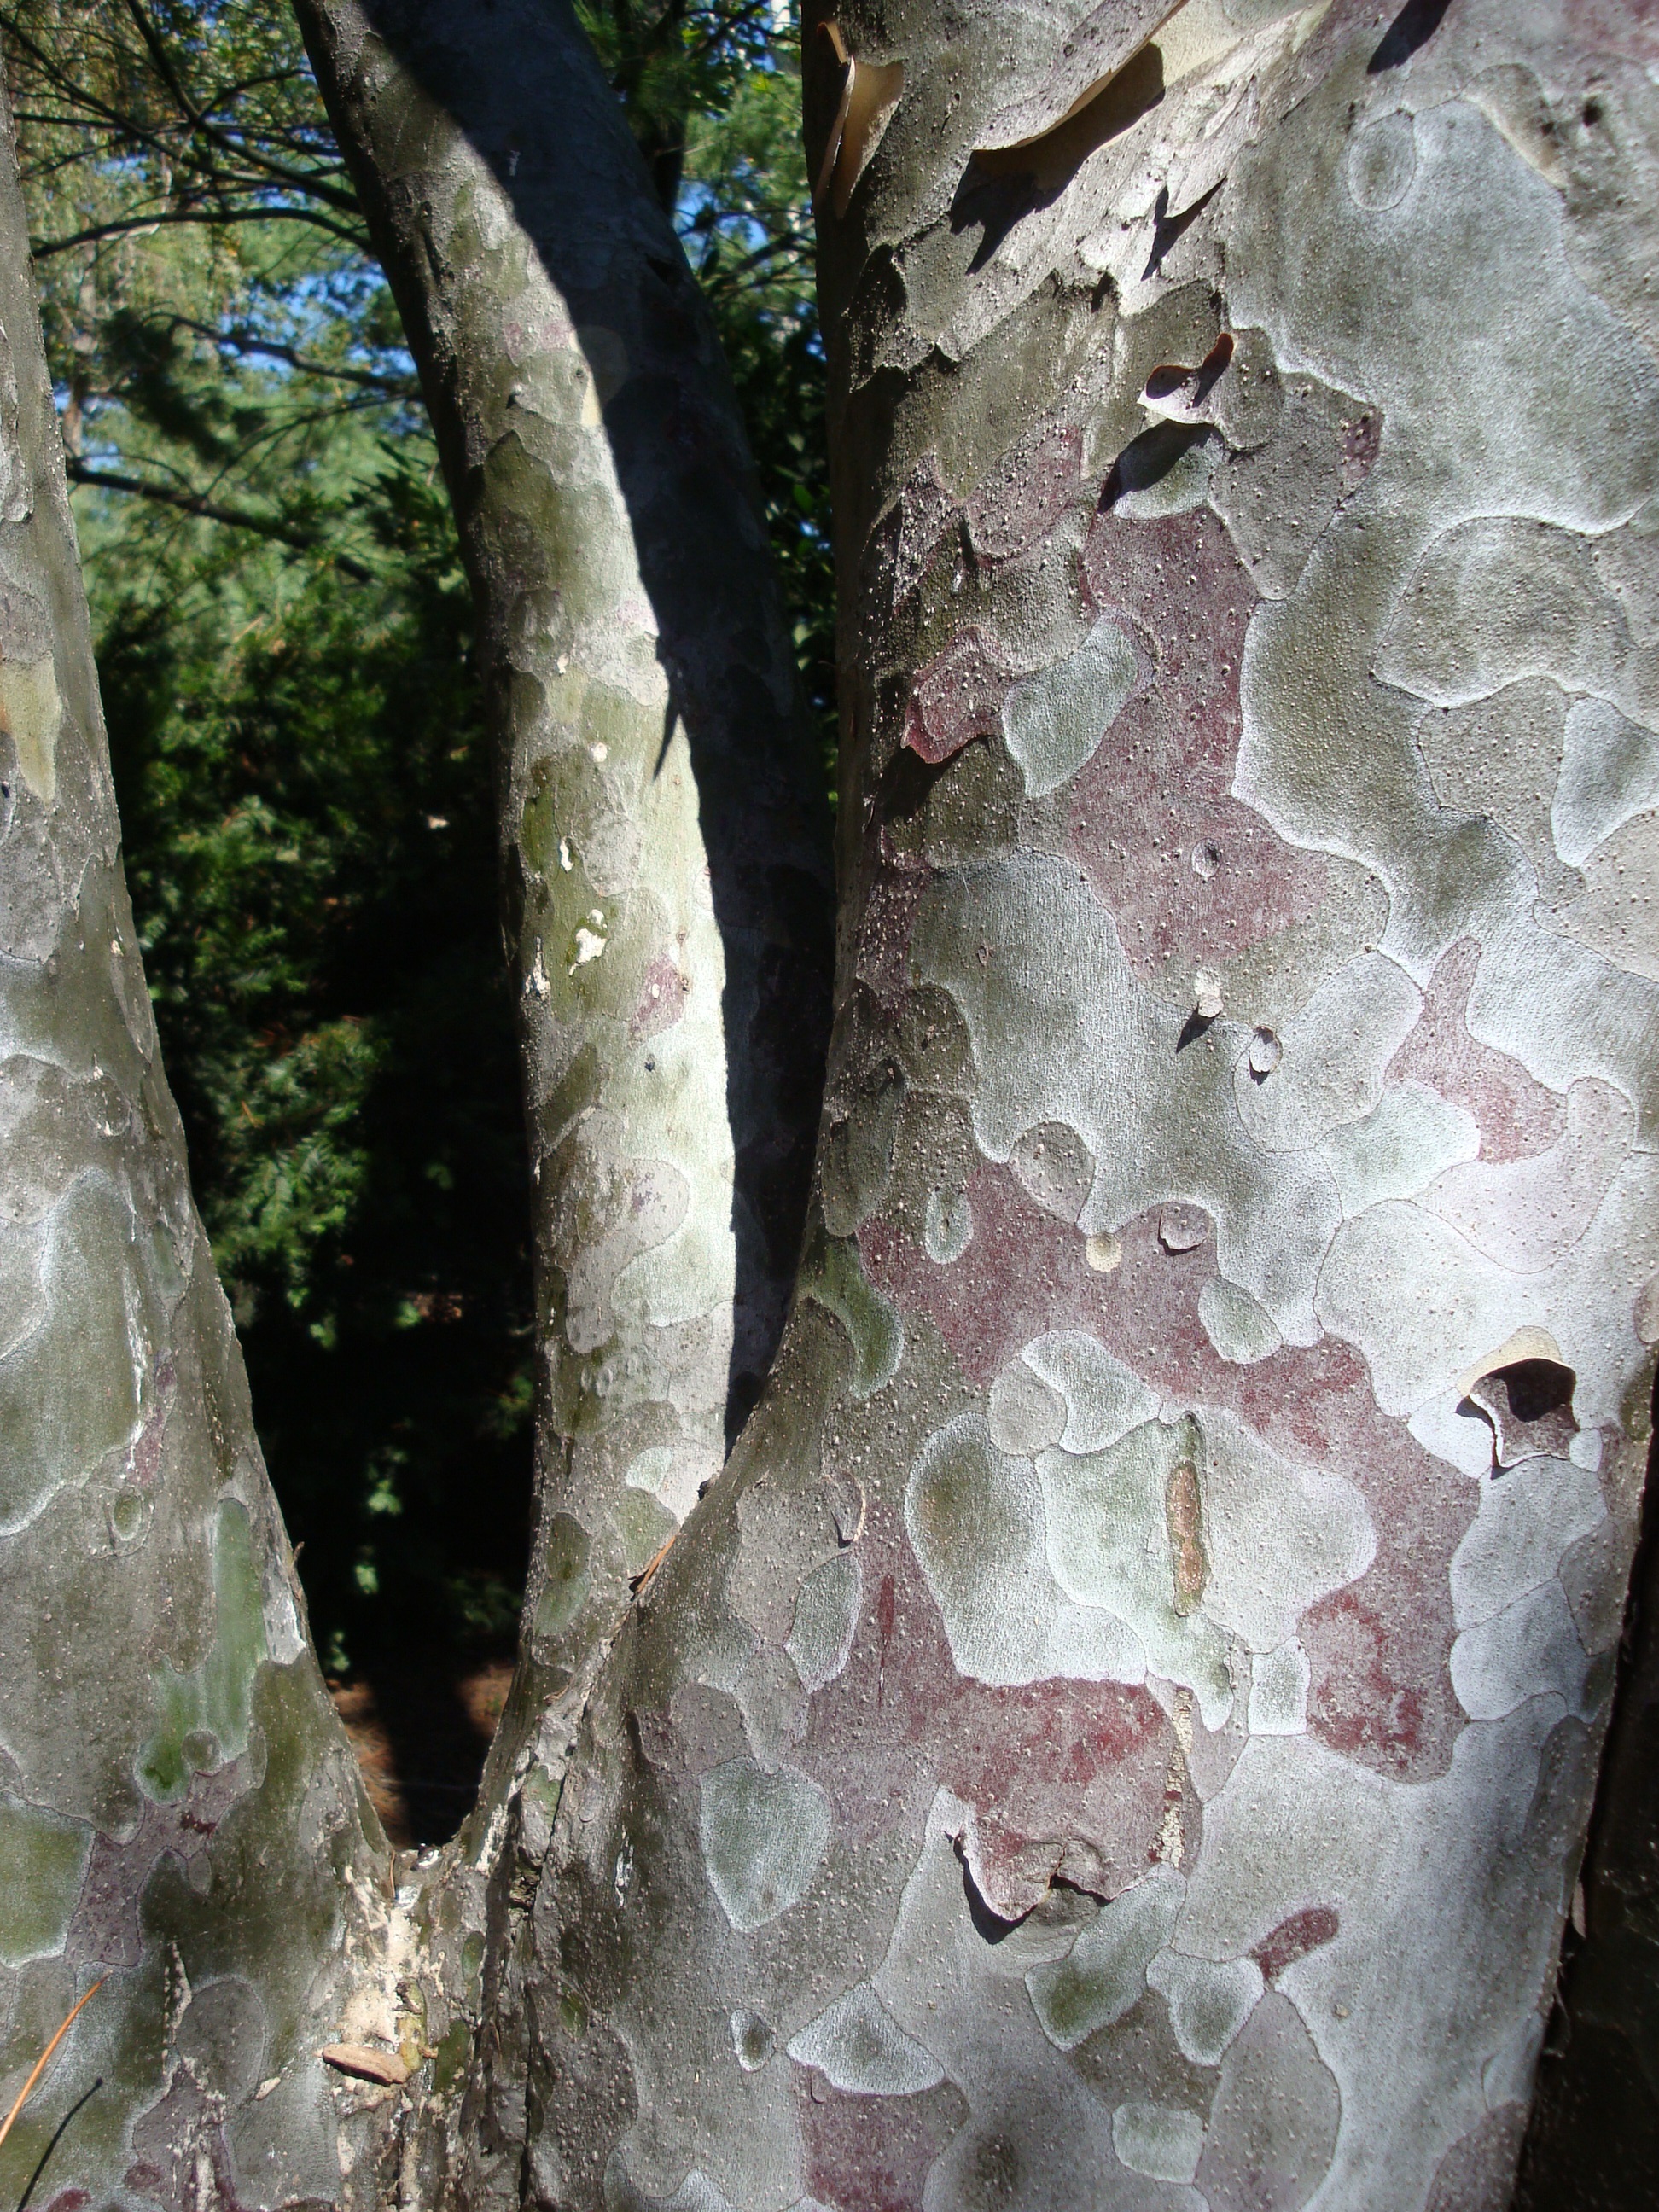
tree, nature, rock, branch, plant, leaf, flower, trunk, bark, pattern, spring, green, flora, textured, flowering plant, plant stem, woody plant, land plant, platane